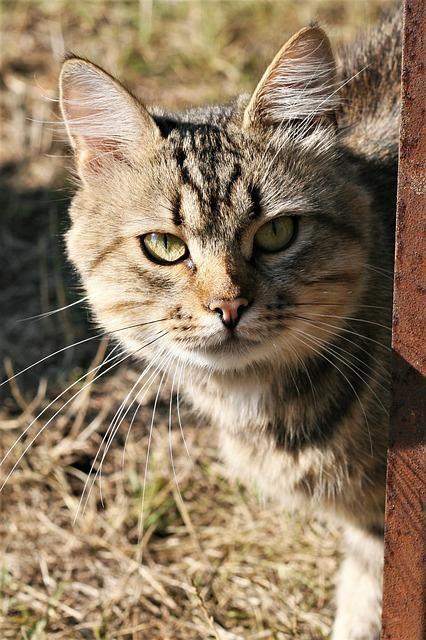
cat